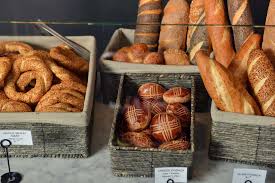
Yemek: simit